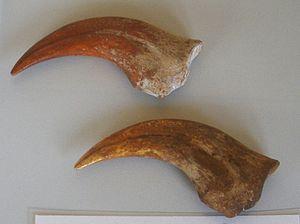
Elmisaurus est un genre éteint de dinosaures à plumes de la famille des Caenagnathidae. Il a vécu en Mongolie, à la fin du Crétacé supérieur. Le genre est encore mal connu car ses restes fossiles sont peu nombreux et fragmentaires.